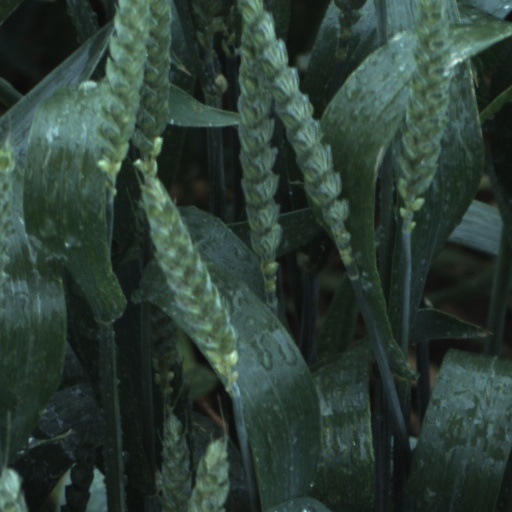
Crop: wheat